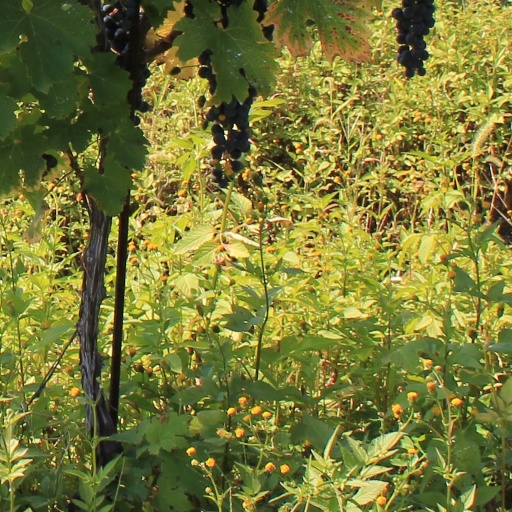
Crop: grape